Continental Air Defense Command

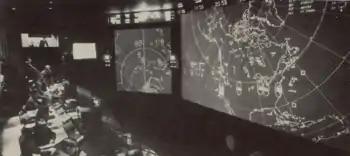
The NORAD/CONAD Combined Operations Center at the Chidlaw Building in Colorado Springs.

CONAD was assigned "operational command" of the Space Detection and Tracking System (SPADATS) on November 7, 1960. SPADATS included Project Space Track and NAVSPASUR sensors. The "Improved Hercules system" for surface-to-air-missiles was first deployed in 1961, and in 1962 the command manned the alternate US command post (CONAD ALCOP) at Richards-Gebaur AFB. CONAD HQ moved from Ent AFB to the nearby Colorado Springs' Chidlaw Building in 1963, where a new NORAD/CONAD "war room" ("Combined" Operations Center) with Iconorama was used until the under-construction Command Center and Missile Warning Center became operational at Cheyenne Mountain Complex in 1966. NORAD HQ moved to the Chidlaw Building on February 15, 1963. The CONAD and NORAD offices were consolidated on March 7, 1963.